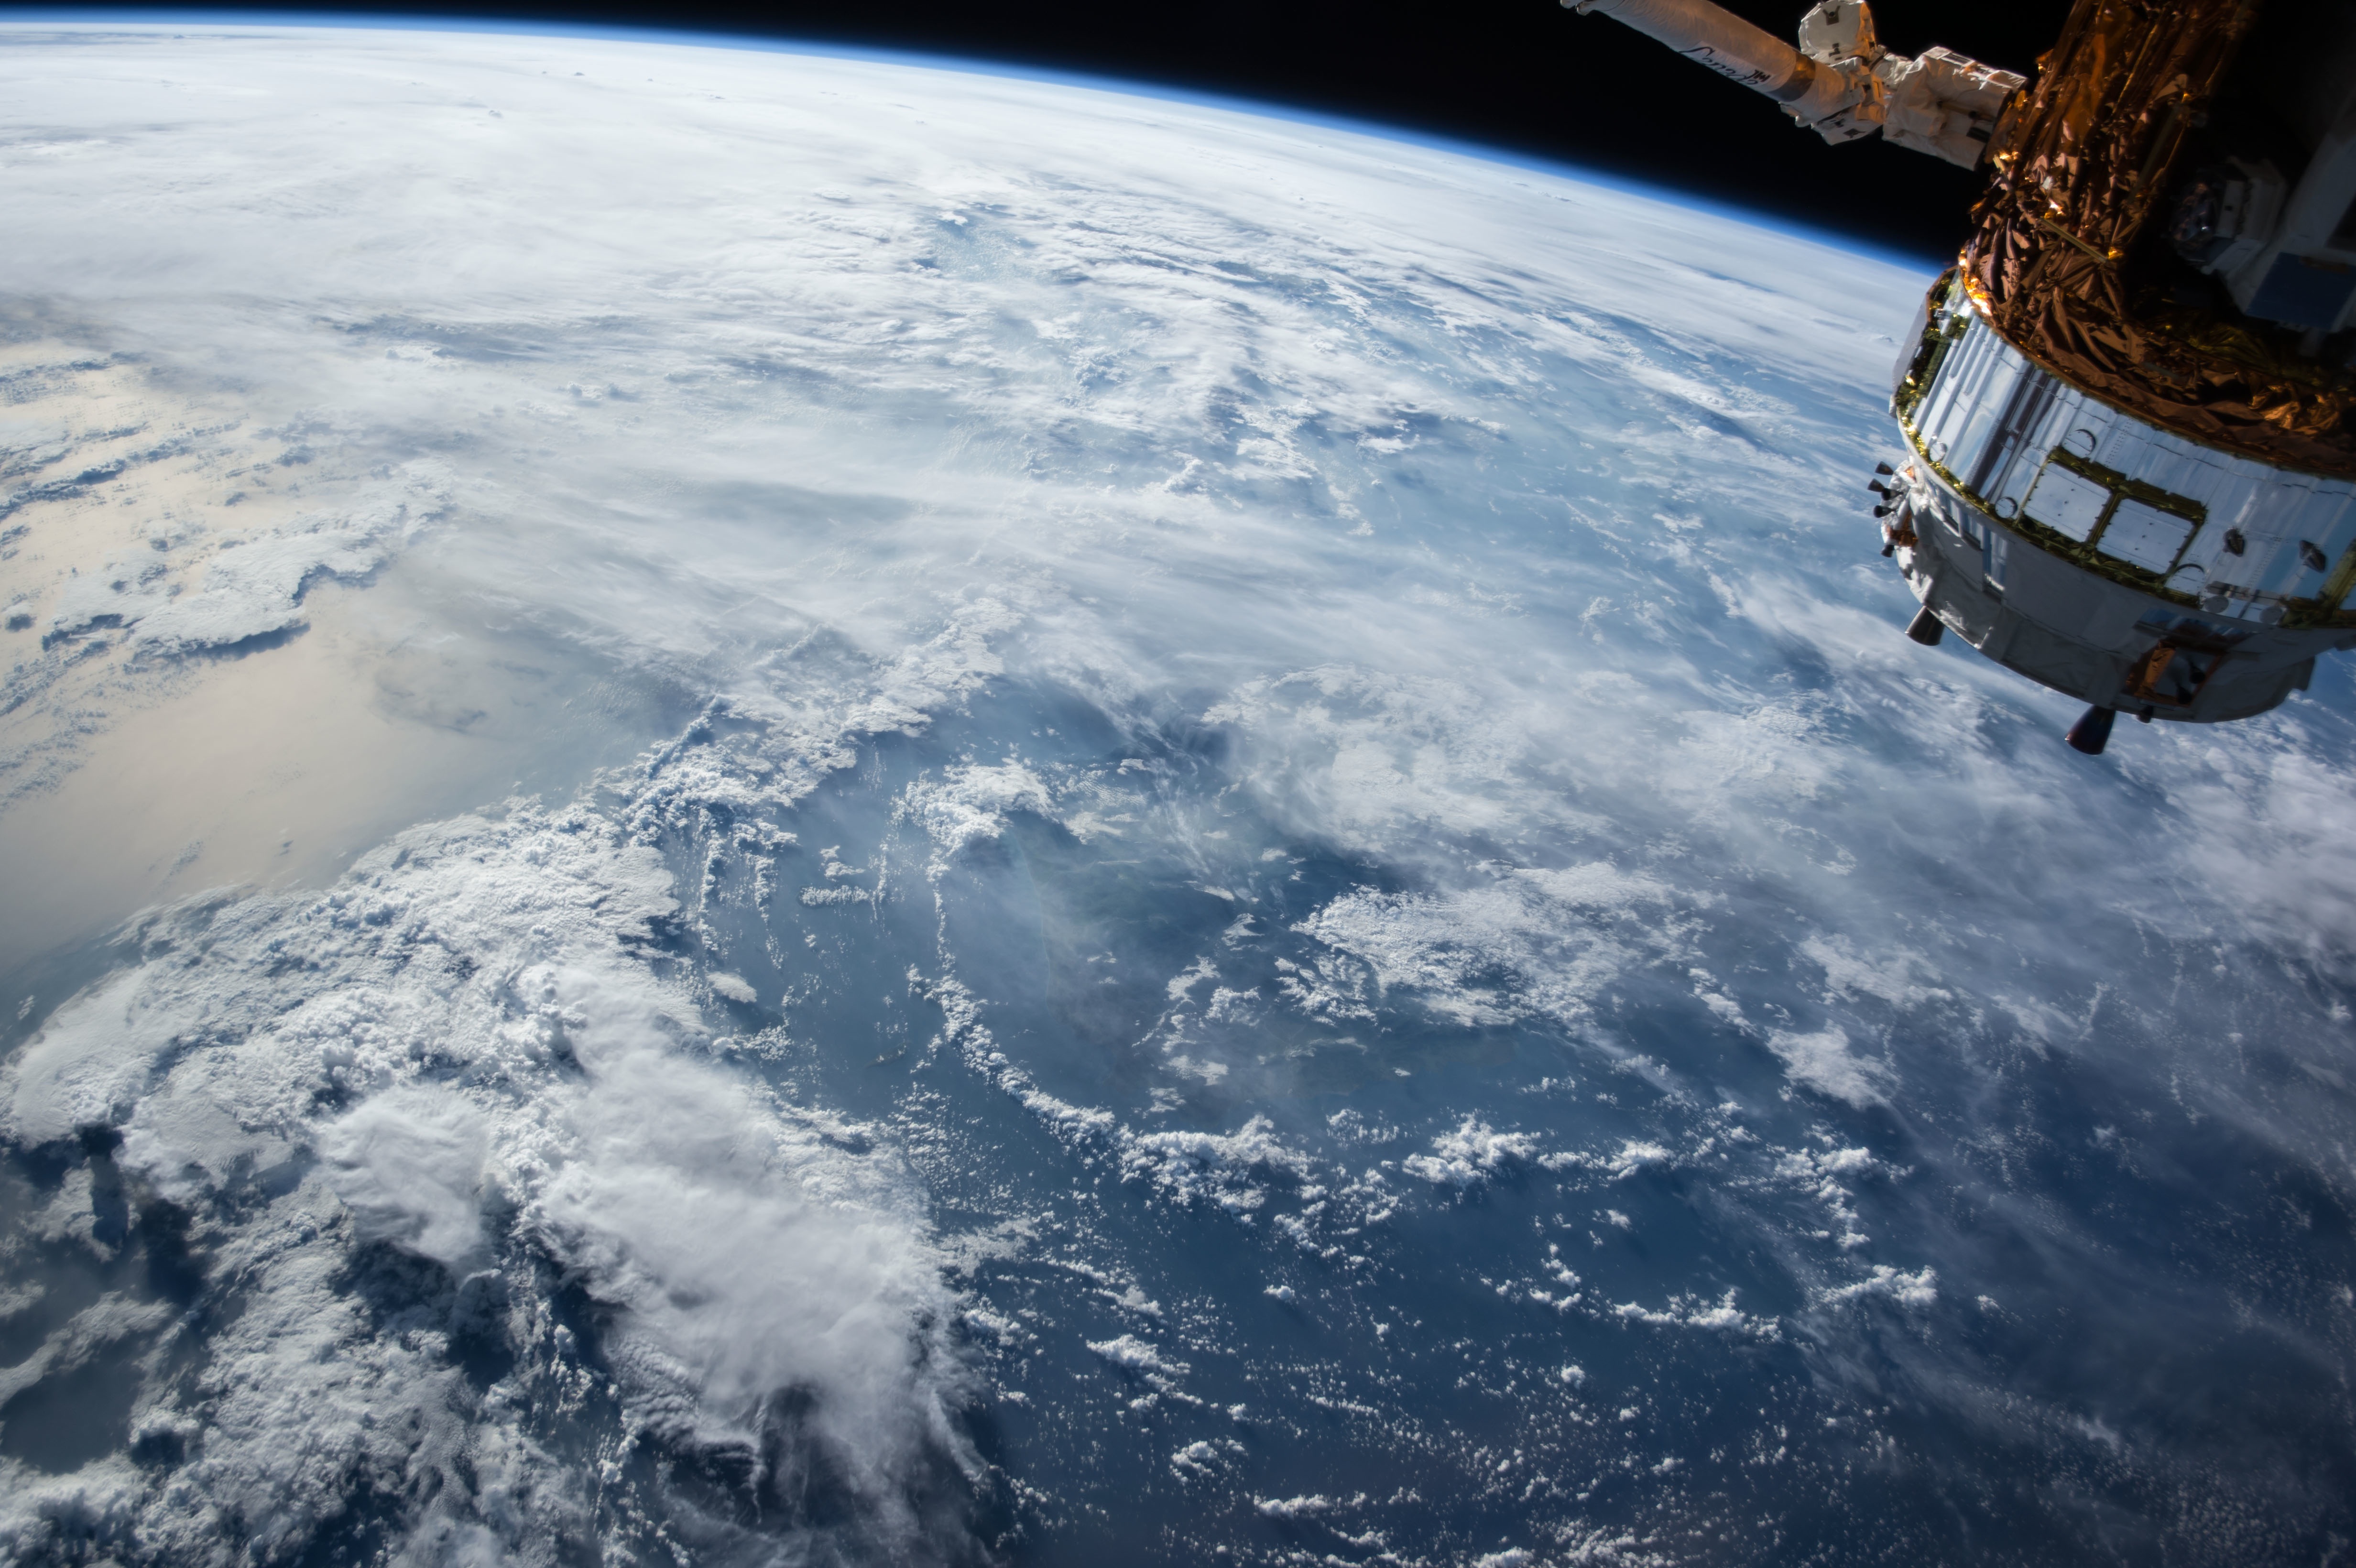
sea, ocean, technology, cosmos, atmosphere, ice, vehicle, flight, space, station, arctic, mission, satellite, outer space, research, science, astronomy, earth, universe, planet, exploration, spaceship, panel, screenshot, shuttle, module, iss, international space station, spacecraft, orbit, arctic ocean, aerial photography, space station, atmosphere of earth, spacelab